Iain Stewart (politician)

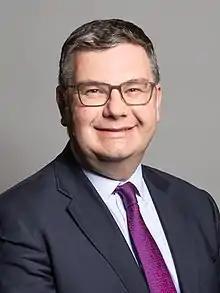
Official portrait, 2020

Iain Aitken Stewart (born 18 September 1972) is a British Conservative Party politician and former accountant. He served as the Member of Parliament (MP) for Milton Keynes South from 2010 until the seat's abolition in 2024.